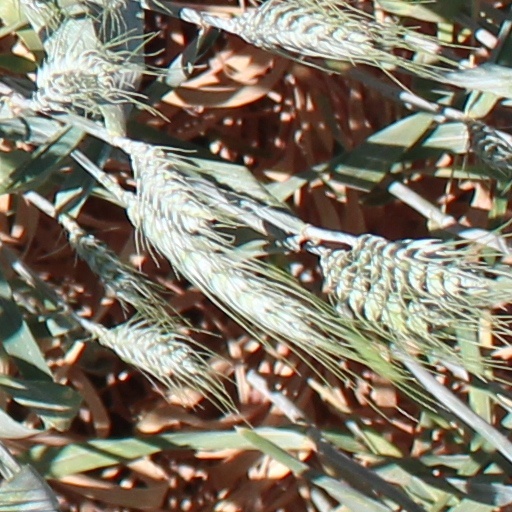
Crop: wheat